El Culebro: La historia de mi papá

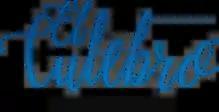

El Culebro: La historia de mi papá (English: El Culebro: My Father's story) is a Colombia documentary film written and directed by Nicolás Casanova. The film explores and re-build the life of actor Hernando Casanova in his early years, through to his years of success in perspective to his life as father. The film was produced by SENIC (Casanova's sons and daughters Production company). The film premiered on 20 September 2017, in Special Screenings section at the 2017 Festival Universitario Eureka.